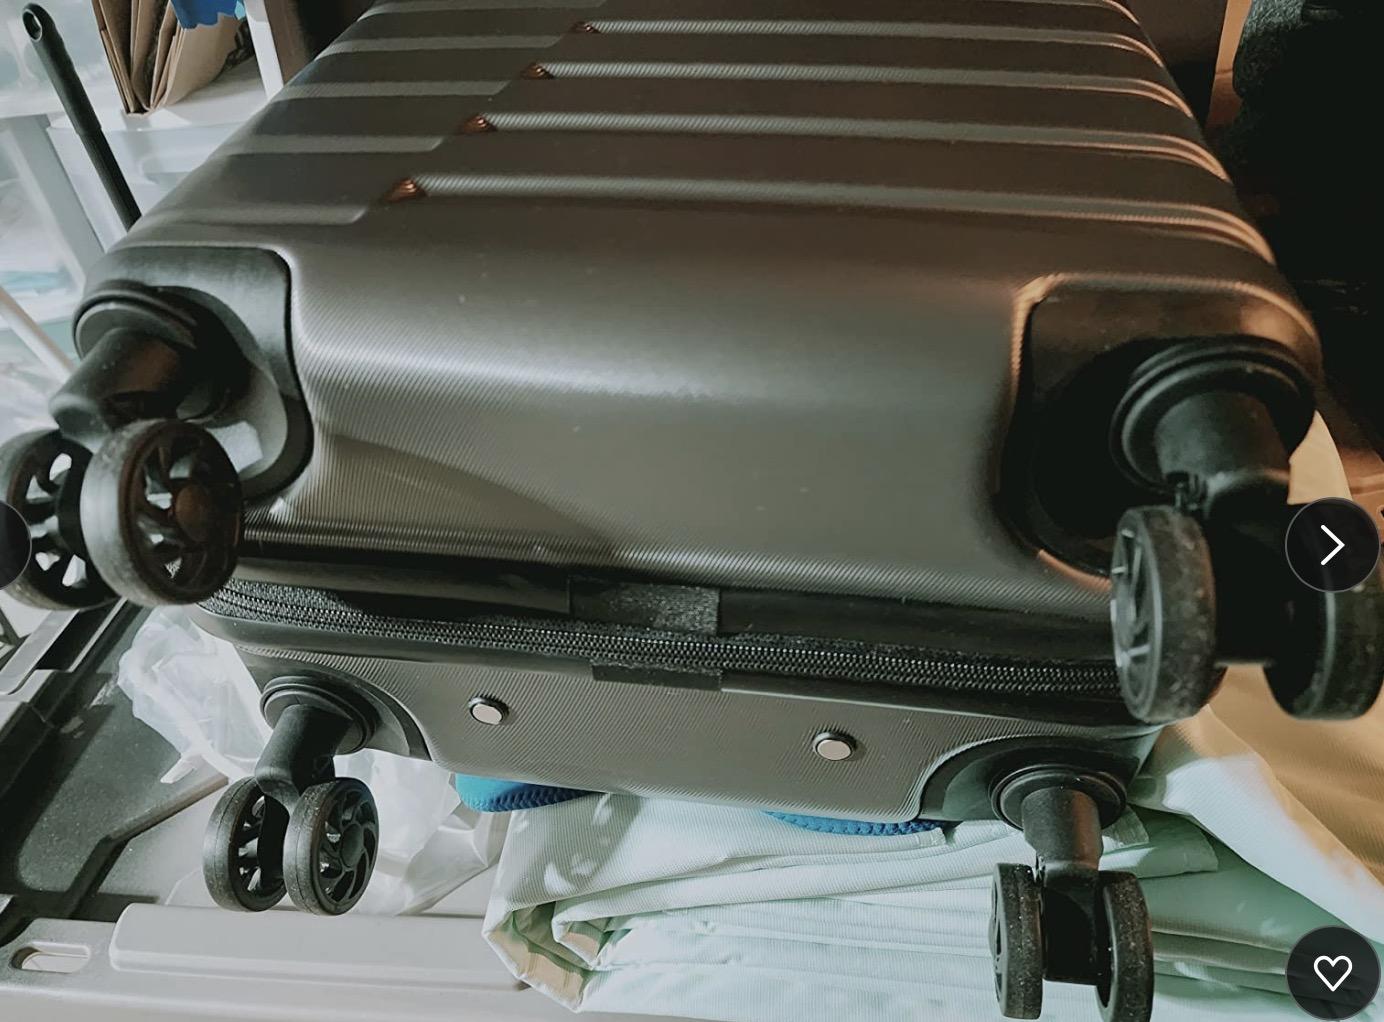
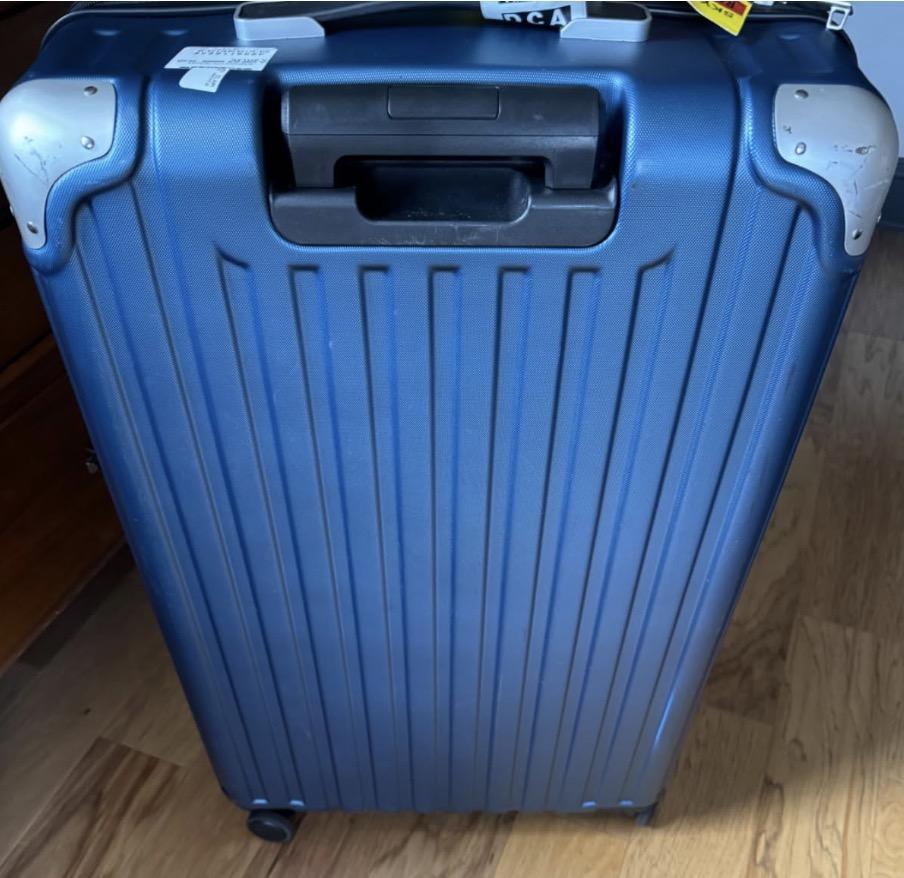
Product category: items_tea
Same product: no